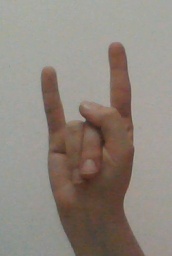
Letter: la